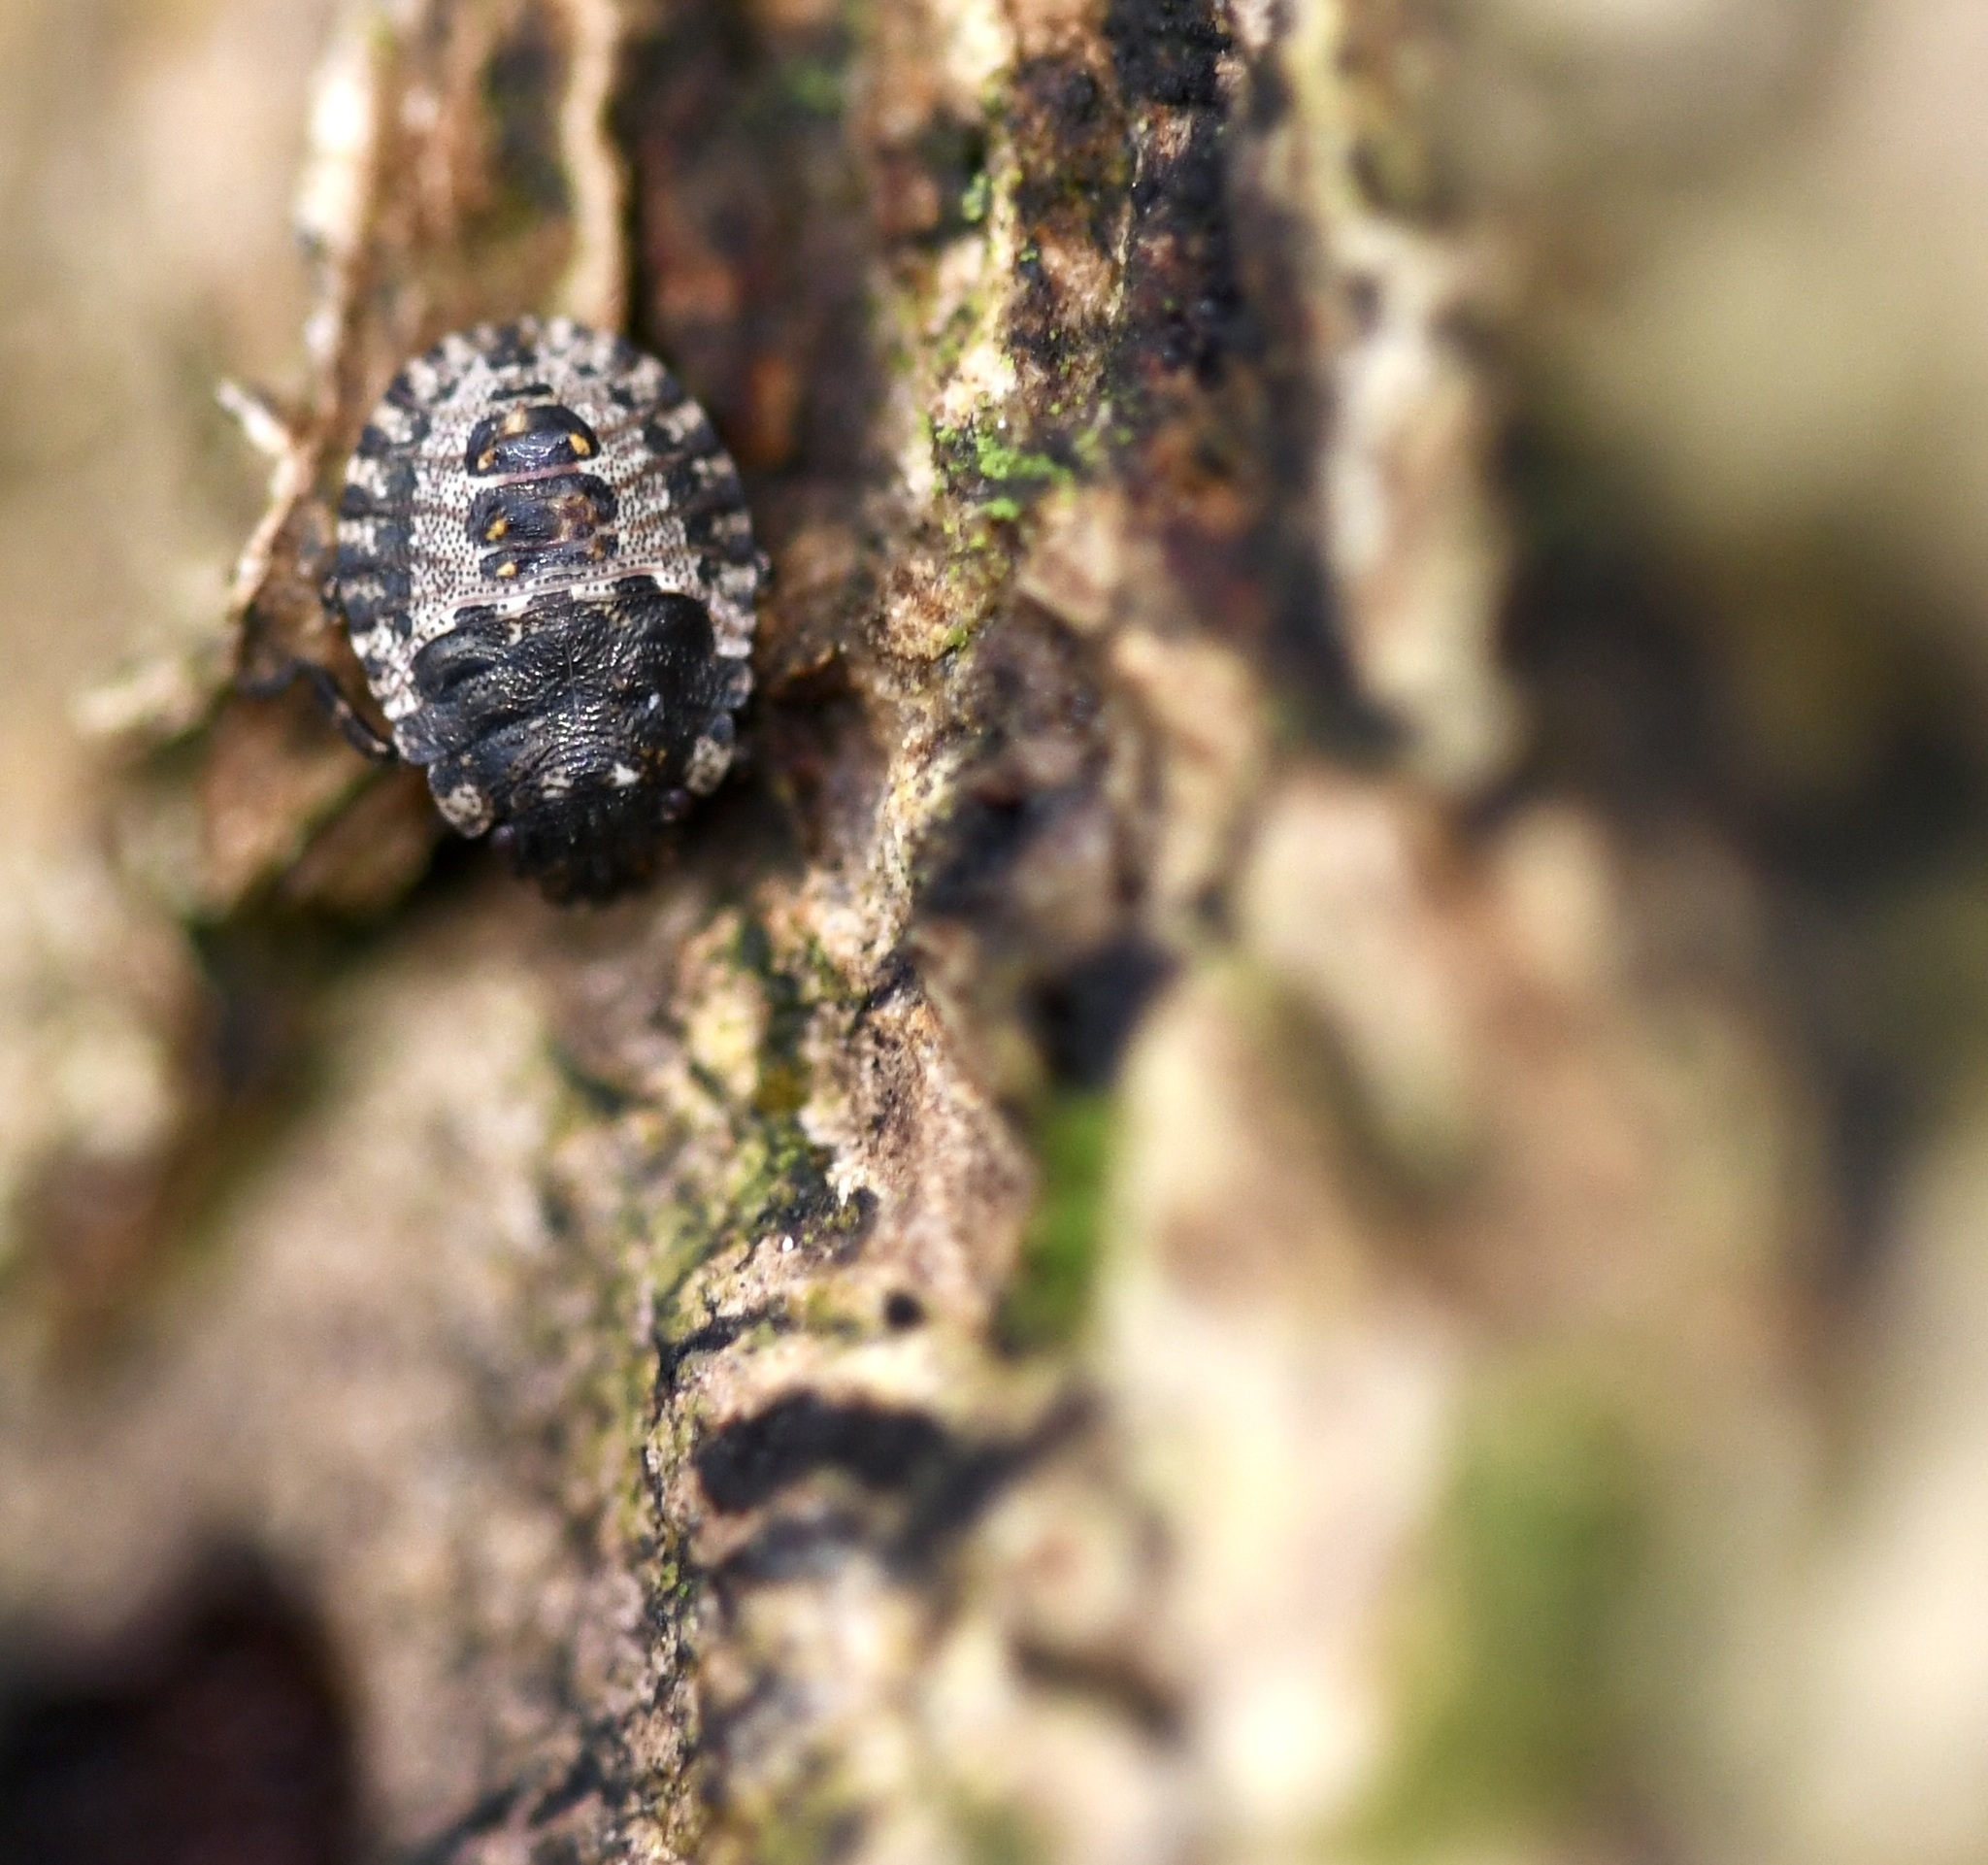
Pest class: stink_bug